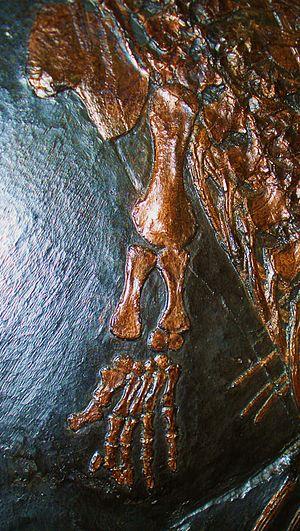
Askeptosaurus est un genre éteint de « reptiles » marins thalattosauriens, de la super-famille des Askeptosauroidea et de la famille des Askeptosauridae. Il a vécu au Trias moyen, et ses fossiles ont été trouvés en Italie au Monte San Giorgio et en Suisse à Besano.